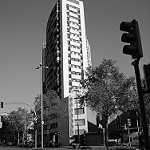
Label: B & W